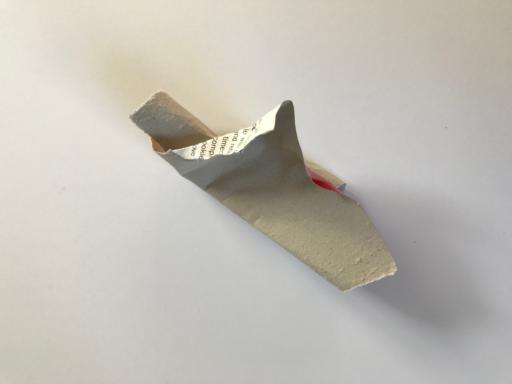
Waste category: paper